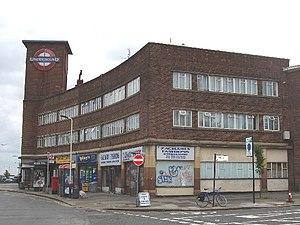
Park Royal est une station du métro de Londres.